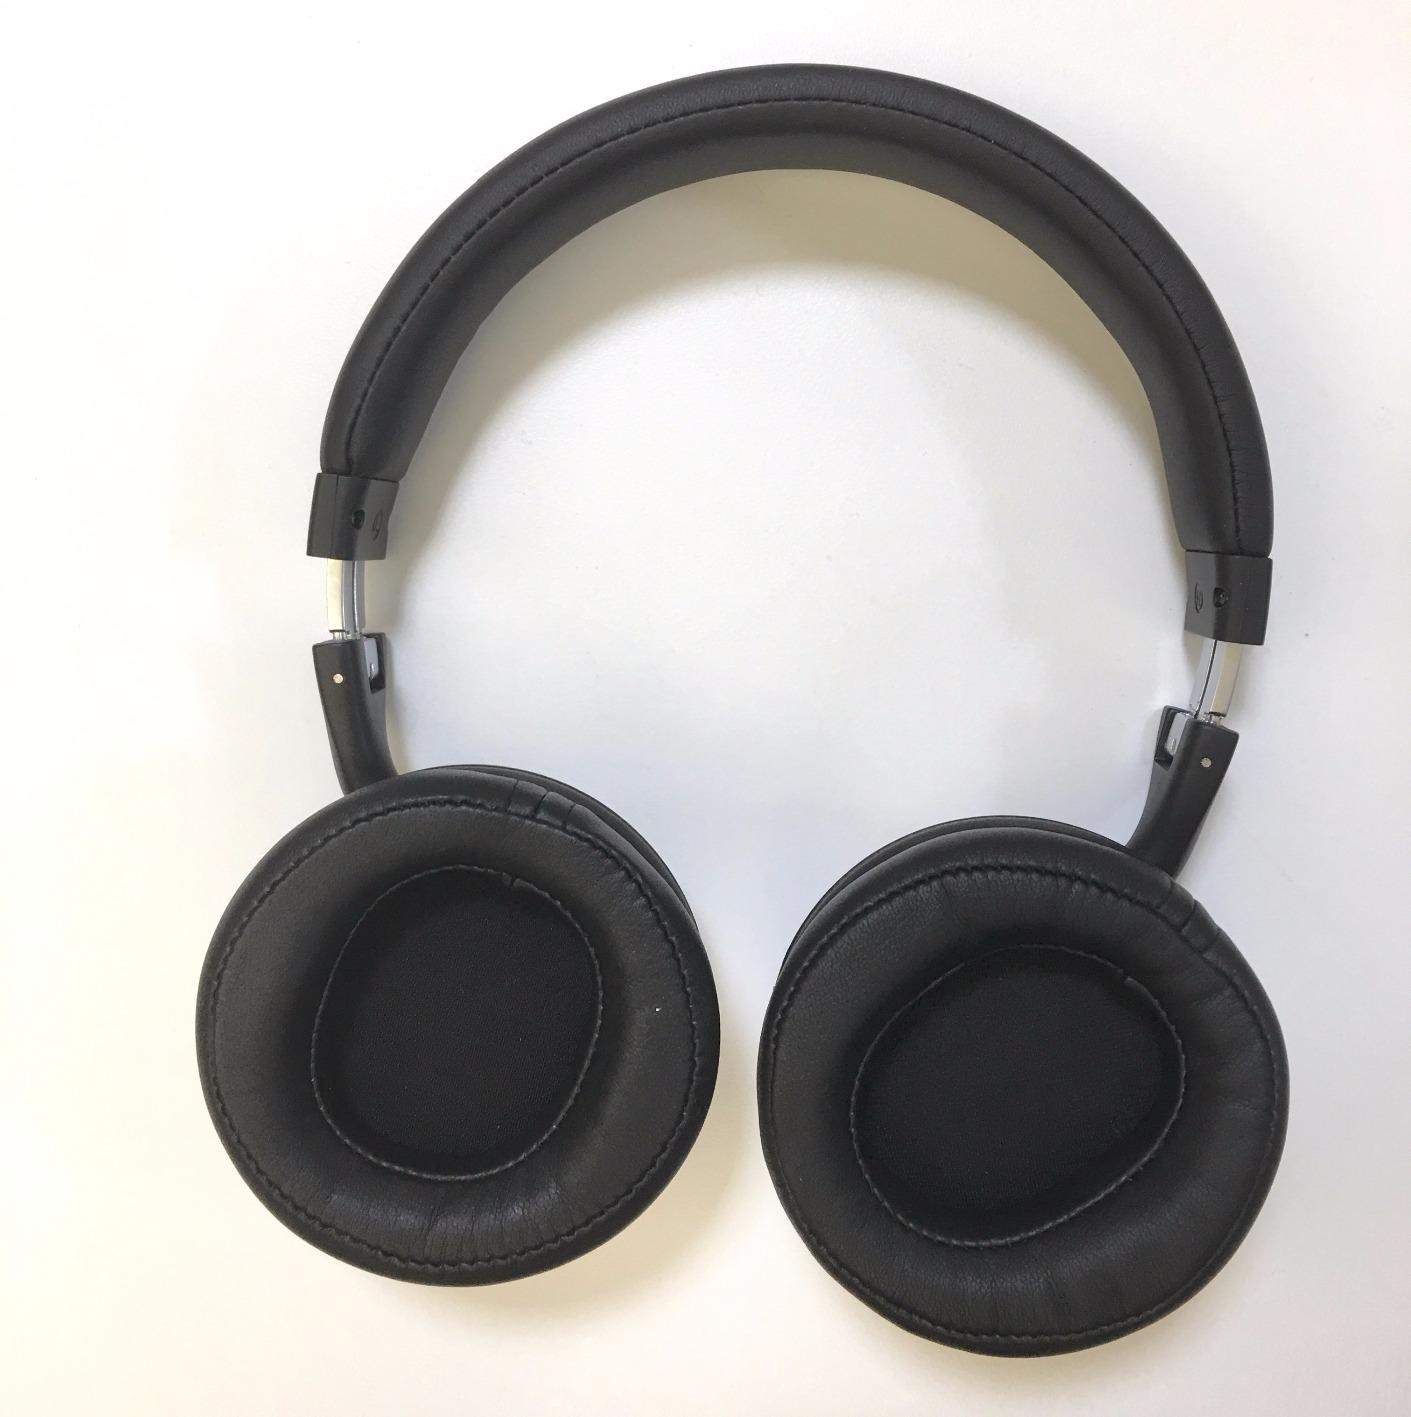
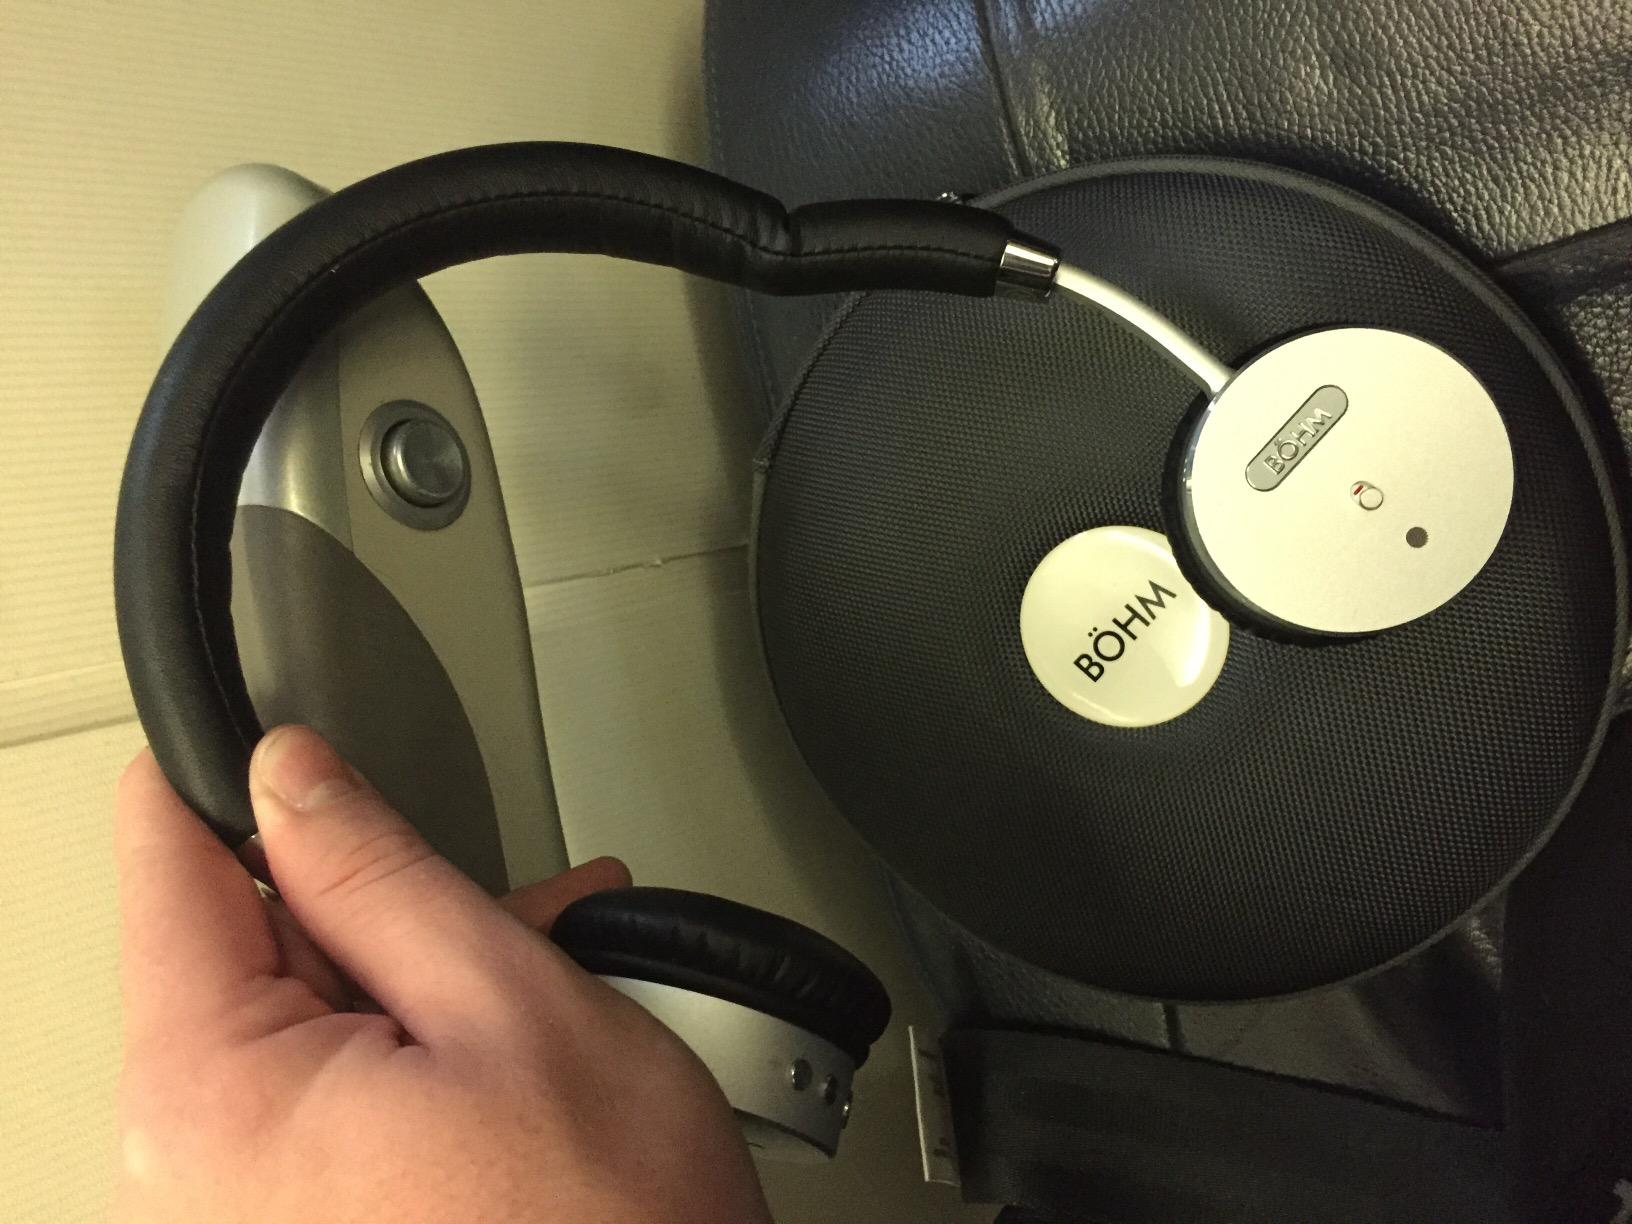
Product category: headphones
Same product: no